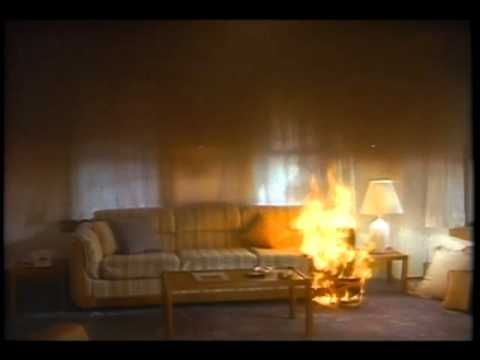
Fire: yes
Smoke: yes